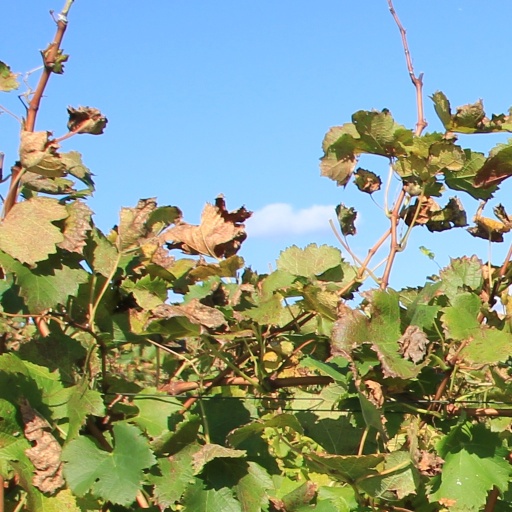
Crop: grape